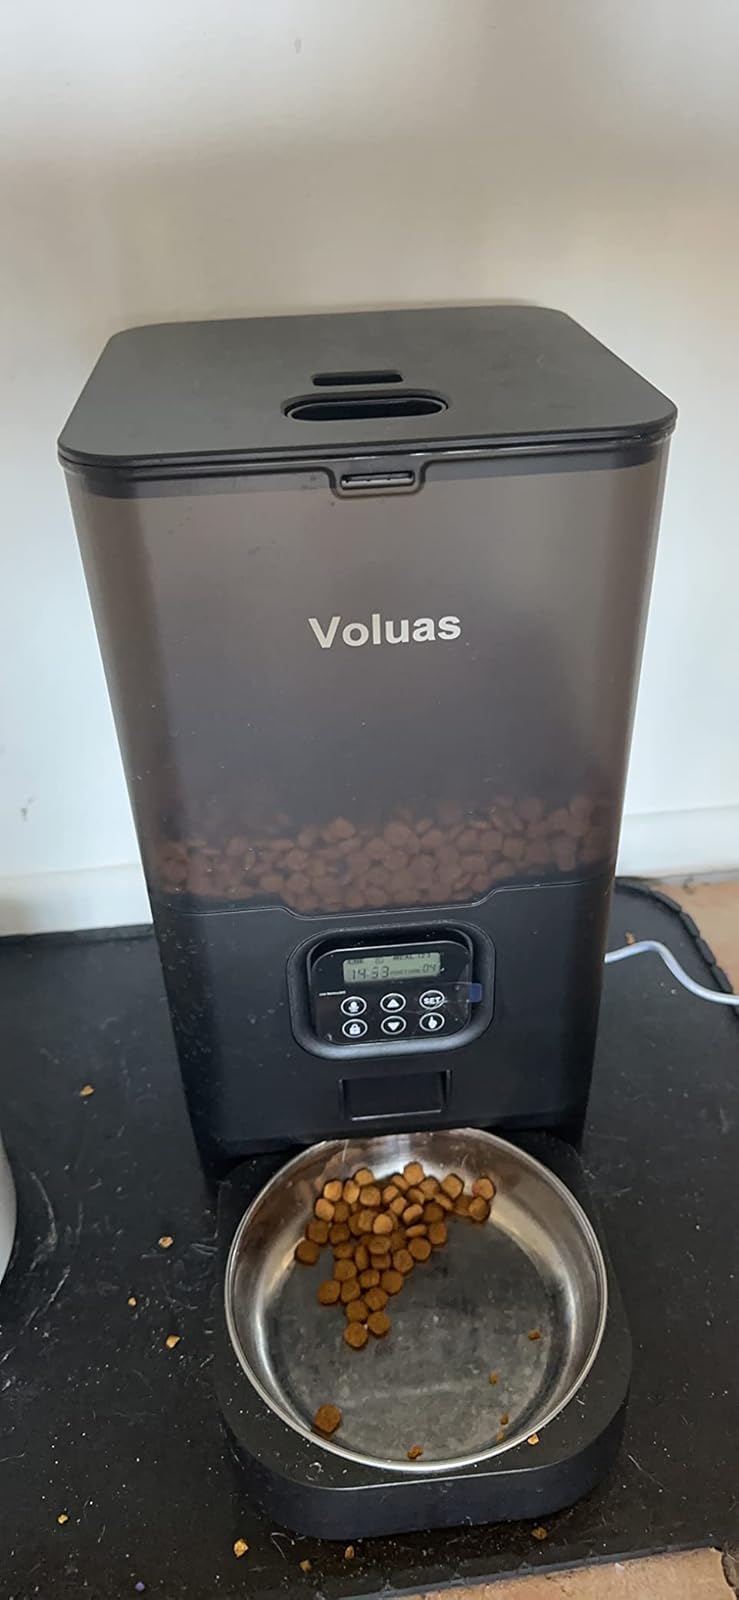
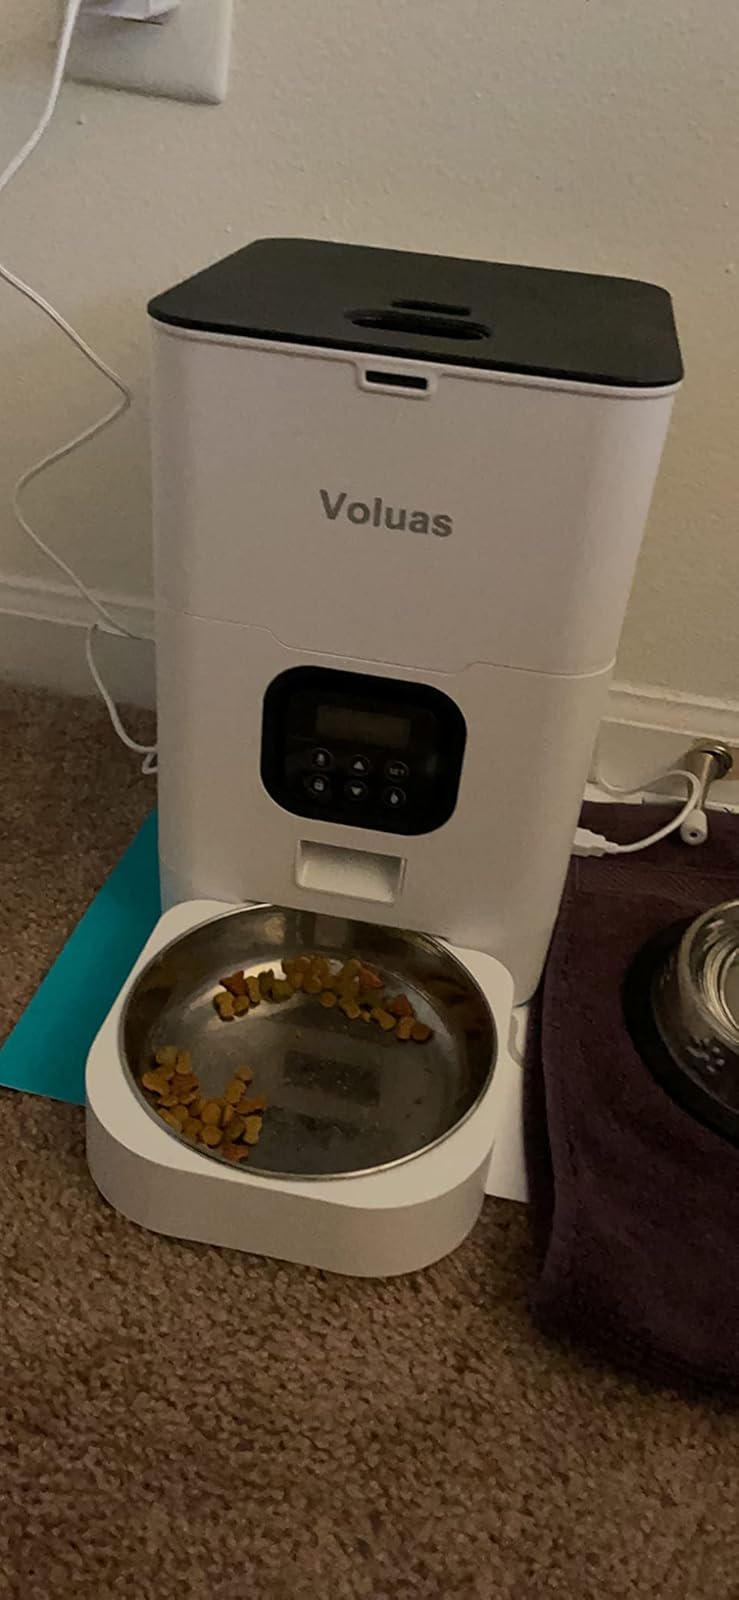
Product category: items_feeder
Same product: no